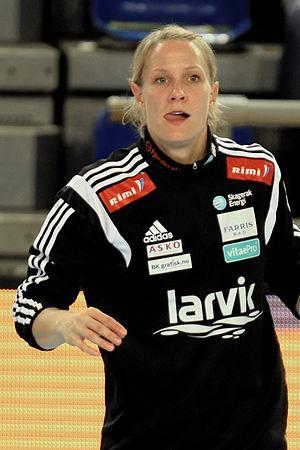
Tine Rustad Albertsen - Ligue des Champions , Metz Handball / Larvik HK , 15 novembre 2014.
Tine Rustad Albertsen, née Kristiansen le 12 février 1980 à Lørenskog, est une handballeuse internationale norvégienne.